Sydney Spiesel

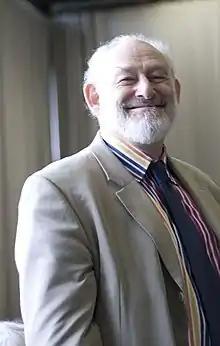
Sydney Spiesel at Shimer College in 2012

Sydney Z. Spiesel (b. 1940) is a pediatrician specializing in adolescent medicine on the clinical faculty of the Yale University School of Medicine.